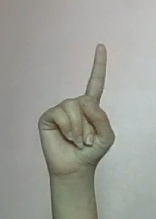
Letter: bb